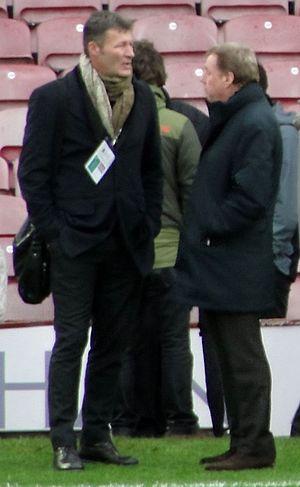
Marc Jensen Rieper est un footballeur danois né le 5 juin 1968 à Rødovre. Il évoluait en tant que défenseur central.